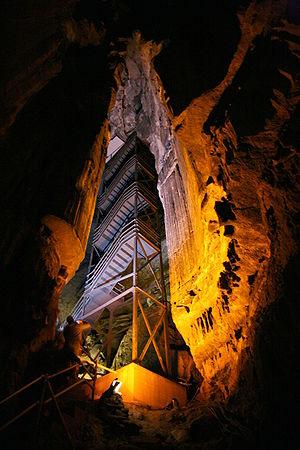
Le parc national de Mammoth Cave est un parc national américain créé le 1ᵉʳ juillet 1941 et situé au centre de l'État du Kentucky. Il s'étend sur 214 km² dans le bassin de la Green, à cheval sur les comtés d'Edmonson, de Hart et de Barren. Il comprend une partie du Mammoth Cave System, qui est le plus grand réseau souterrain au monde, avec près de 668 kilomètres explorés de galeries. L'origine du nom de la grotte, qui date du XVIIIᵉ siècle, provient de sa taille importante et n'a pas de rapport avec l'animal préhistorique.